Abraham-Louis-Rodolphe Ducros

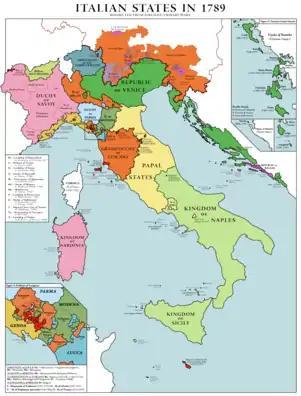
Map of the states on the Italian Peninsula in 1789, before the French revolutionary wars

But his primary commissioners were still English noblemen on a Grand Tour of Europe, for example Sir Richard Colt Hoare, Milord Frederick Hervey, the Earl of Bristol, and Lord Breadalbane. In 1786 he had met Sir Richard Colt Hoare, a banker and art collector, who became his most important patron and who bought 13 of his landscapes between 1786 and 1793, which he exhibited in his castle at Stourhead in Wiltshire, where the young Romantic painter William Turner (1775–1851), a protégé of Colt Hoare, could admire them. Colt Hoare is said to have stated that "it is to Ducros that the first knowledge and power of watercolours must be attributed".